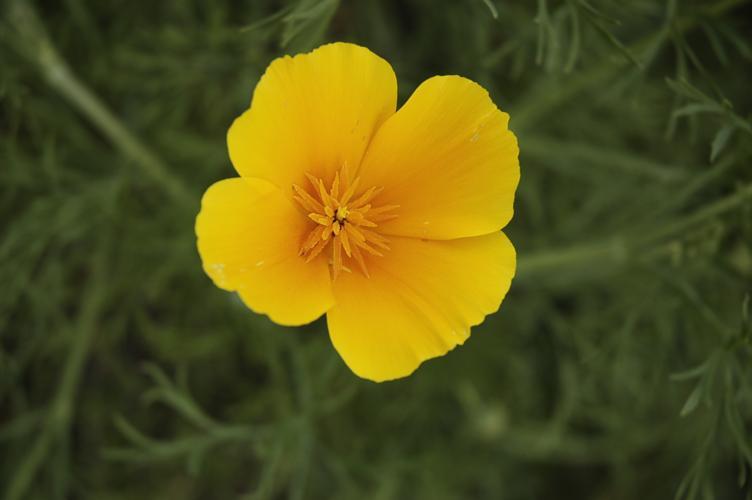
Label: californian poppy